Marial Shayok

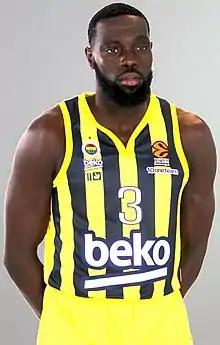
Shayok in 2021

Marial Makur Shayok (born July 26, 1995) is a South Sudanese-Canadian professional basketball player who last played for Maccabi Tel Aviv of the Israeli Basketball Premier League and the EuroLeague. He played college basketball for the Virginia Cavaliers and Iowa State Cyclones. He was selected 54th overall by the Philadelphia 76ers in the 2019 NBA Draft, and played briefly for the Sixers. Shayok represented the South Sudan national team in the 2023 FIBA World Cup and the 2024 Olympics.